Siglec

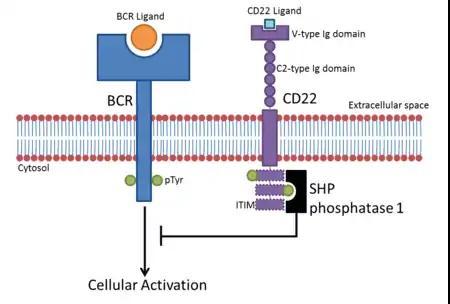
Simplified schematic representation of the CD22 and B-cell receptor signalling process. pTyr refers to phosphotyrosine. The blocked line represents inhibition.

The primary function of Siglecs is to bind glycans containing sialic acids. These receptor-glycan interactions can be used in cell adhesion, cell signalling and others. The function of Siglecs is limited to their cellular distribution. For example, MAG is found only on oligodendrocytes and schwann cells whereas Sialoadhesin is localised to macrophages.